Lewis gun

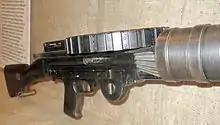
A Lewis gun at the Elgin Military Museum Canada. The rear end of its light-gray finned aluminium heat sink, which fits within the gun's brass-coloured cylindrical cooling shroud, can be seen.

The gun's aluminium barrel-shroud caused the muzzle blast to draw air over the barrel and cool it, due to the muzzle-to-breech, radially finned aluminium heat sink within the shroud's barrel, and protruding behind the shroud's aft end, running lengthwise in contact with the gun barrel (somewhat like the later American M1917/18 Marlin-Rockwell machine gun's similar gun barrel cooling design) from the "bottleneck" near the shroud's muzzle end and protruding externally behind the shroud's rear end. Some discussion occurred over whether the shroud was necessary: in the Second World War, many old aircraft guns that did not have the tubing were issued to anti-aircraft units of the British Home Guard and to British airfields, and others were used on vehicle mounts in the Western Desert; all were found to function properly without it, which led to the suggestion that Lewis had insisted on the cooling arrangement largely to show that his design was different from Maclean's earlier prototypes. Only the Royal Navy retained the tube/heatsink cooling system on their deck-mounted AA-configuration Lewis guns.